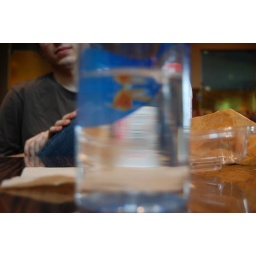
i think this fish in the smartwater is so cute